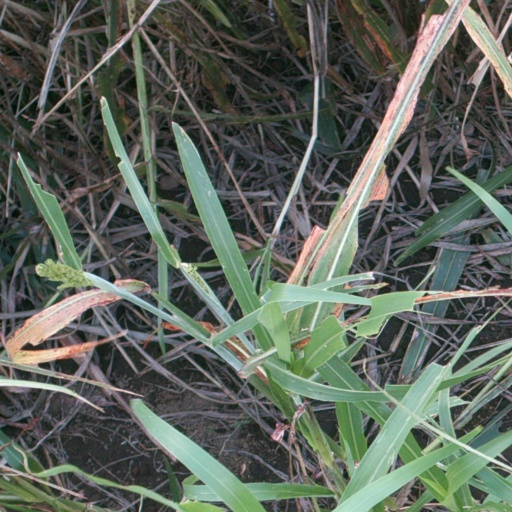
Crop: sorghum